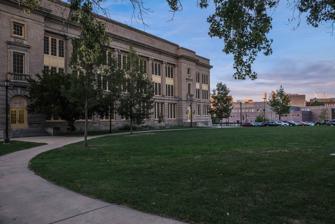
Building: John Hay High School
Country: United States of America
Year built: 1929
Public, coeducational high school in Cleveland, , Ohio, United States John Hay High School John Hay High School, October 2012 Address 2075 Stokes Boulevard Cleveland , ( Cuyahoga County ) , Ohio 44106 United States Coordinates 41°30′7″N 81°36′43″W / 41.50194°N 81.61194°W / 41.50194; -81.61194 Information Type Public , Coeducational high school Opened 1929, 2006 School district Cleveland Metropolitan School District Superintendent Eric Gordon Principal Michelle Perez, Chaundria Smith, Tianna Maxey Grades 9 - 12 Color(s) Green and Gold Slogan Create Explore Innovate Athletics conference Senate League Mascot Hornets Team name Hornets USNWR ranking 1 Athletic Director Karen Gnabah-Mortensen Website http://www.cmsdnet.net John Hay High School — also known as the John Hay Campus — is a public high school located in Cleveland, Ohio .  John Hay is part of the Cleveland Metropolitan School District , with grade levels including 9th through 12th.  The neoclassical school was designed by Cleveland Schools architect George Hopkinson, and was built in 1929. John Hay had undergone a complete renovation in July 2003 and opened back up in Fall 2006 with more than 200,000 sq ft (19,000 m 2 ) of learning space. The school is located in Cleveland's centrally located University Circle district, near Case Western Reserve University . John Hay High School completed renovations in the 2006–2007 school year and is the home of three small schools : the Cleveland Early College High School (2002), the Cleveland School of Science and Medicine (2006), and the Cleveland School of Architecture and Design (2006). The school is named for John Hay , the former U.S. Secretary of State and part-time Cleveland resident. Clubs and Activities John Hay HS's Latin Club functions as a local chapter of both the Ohio Junior Classical League (OJCL) and National Junior Classical League (NJCL). In the Cleveland School of Architecture and Design there is a program called ACE. ACE stands for Architects, Construction, & Engineering and consists of people from around Cleveland who work in those fields coming to John Hay Campus on Tuesdays & Thursdays and mentoring 11th and 12th graders. The students complete projects that have been predetermined for them that relate to all three concepts and present them to the school districts CEO, the Mayor and other family and friends. At the end of a students 12th grade year if they are still in the program and have performed well the will receive a scholarship. John Hay's boys varsity basketball team were the 2010-11 Senate Champions. They were later defeated by Akron's St. Vincent- St. Mary on the road to the State Championship. The school also has an Environmental Club which has its own vegetable garden and recycling program which meets on Tuesdays; and a Poetry Club which meets on Mondays - both of which are on the Early College Floor. Ohio High School Athletic Association State Championships Further information: Ohio High School Athletic Association Wrestling - 1938, 1939, 1940, 1941, 1943 Notable alumni Athletics Madeline Manning , 800m Olympic Gold Medalist, 1968. Ruben Patterson , NBA Forward Charles Oakley ,  Retired NBA Forward - Chicago Bulls , New York Knicks , Toronto Raptors , Washington Wizards , Houston Rockets (Deering Street in front of John Hay renamed "Charles Oakley Way" in his honor) Tim McGee , Retired NFL Wide receiver - Cincinnati Bengals Wesley Carroll , NFL Player, New Orleans Saints , Cincinnati Bengals John Hicks , Retired NFL Player, College Football Hall of Famer Anthony Hancock , Retired NFL wide receiver - Kansas City Chiefs External links Wikimedia Commons has media related to John Hay High School . District Website John Hay High School yearbooks and newsletters available on Cleveland Public Library Digital Gallery, various years 1934 through 2002. Notes and references